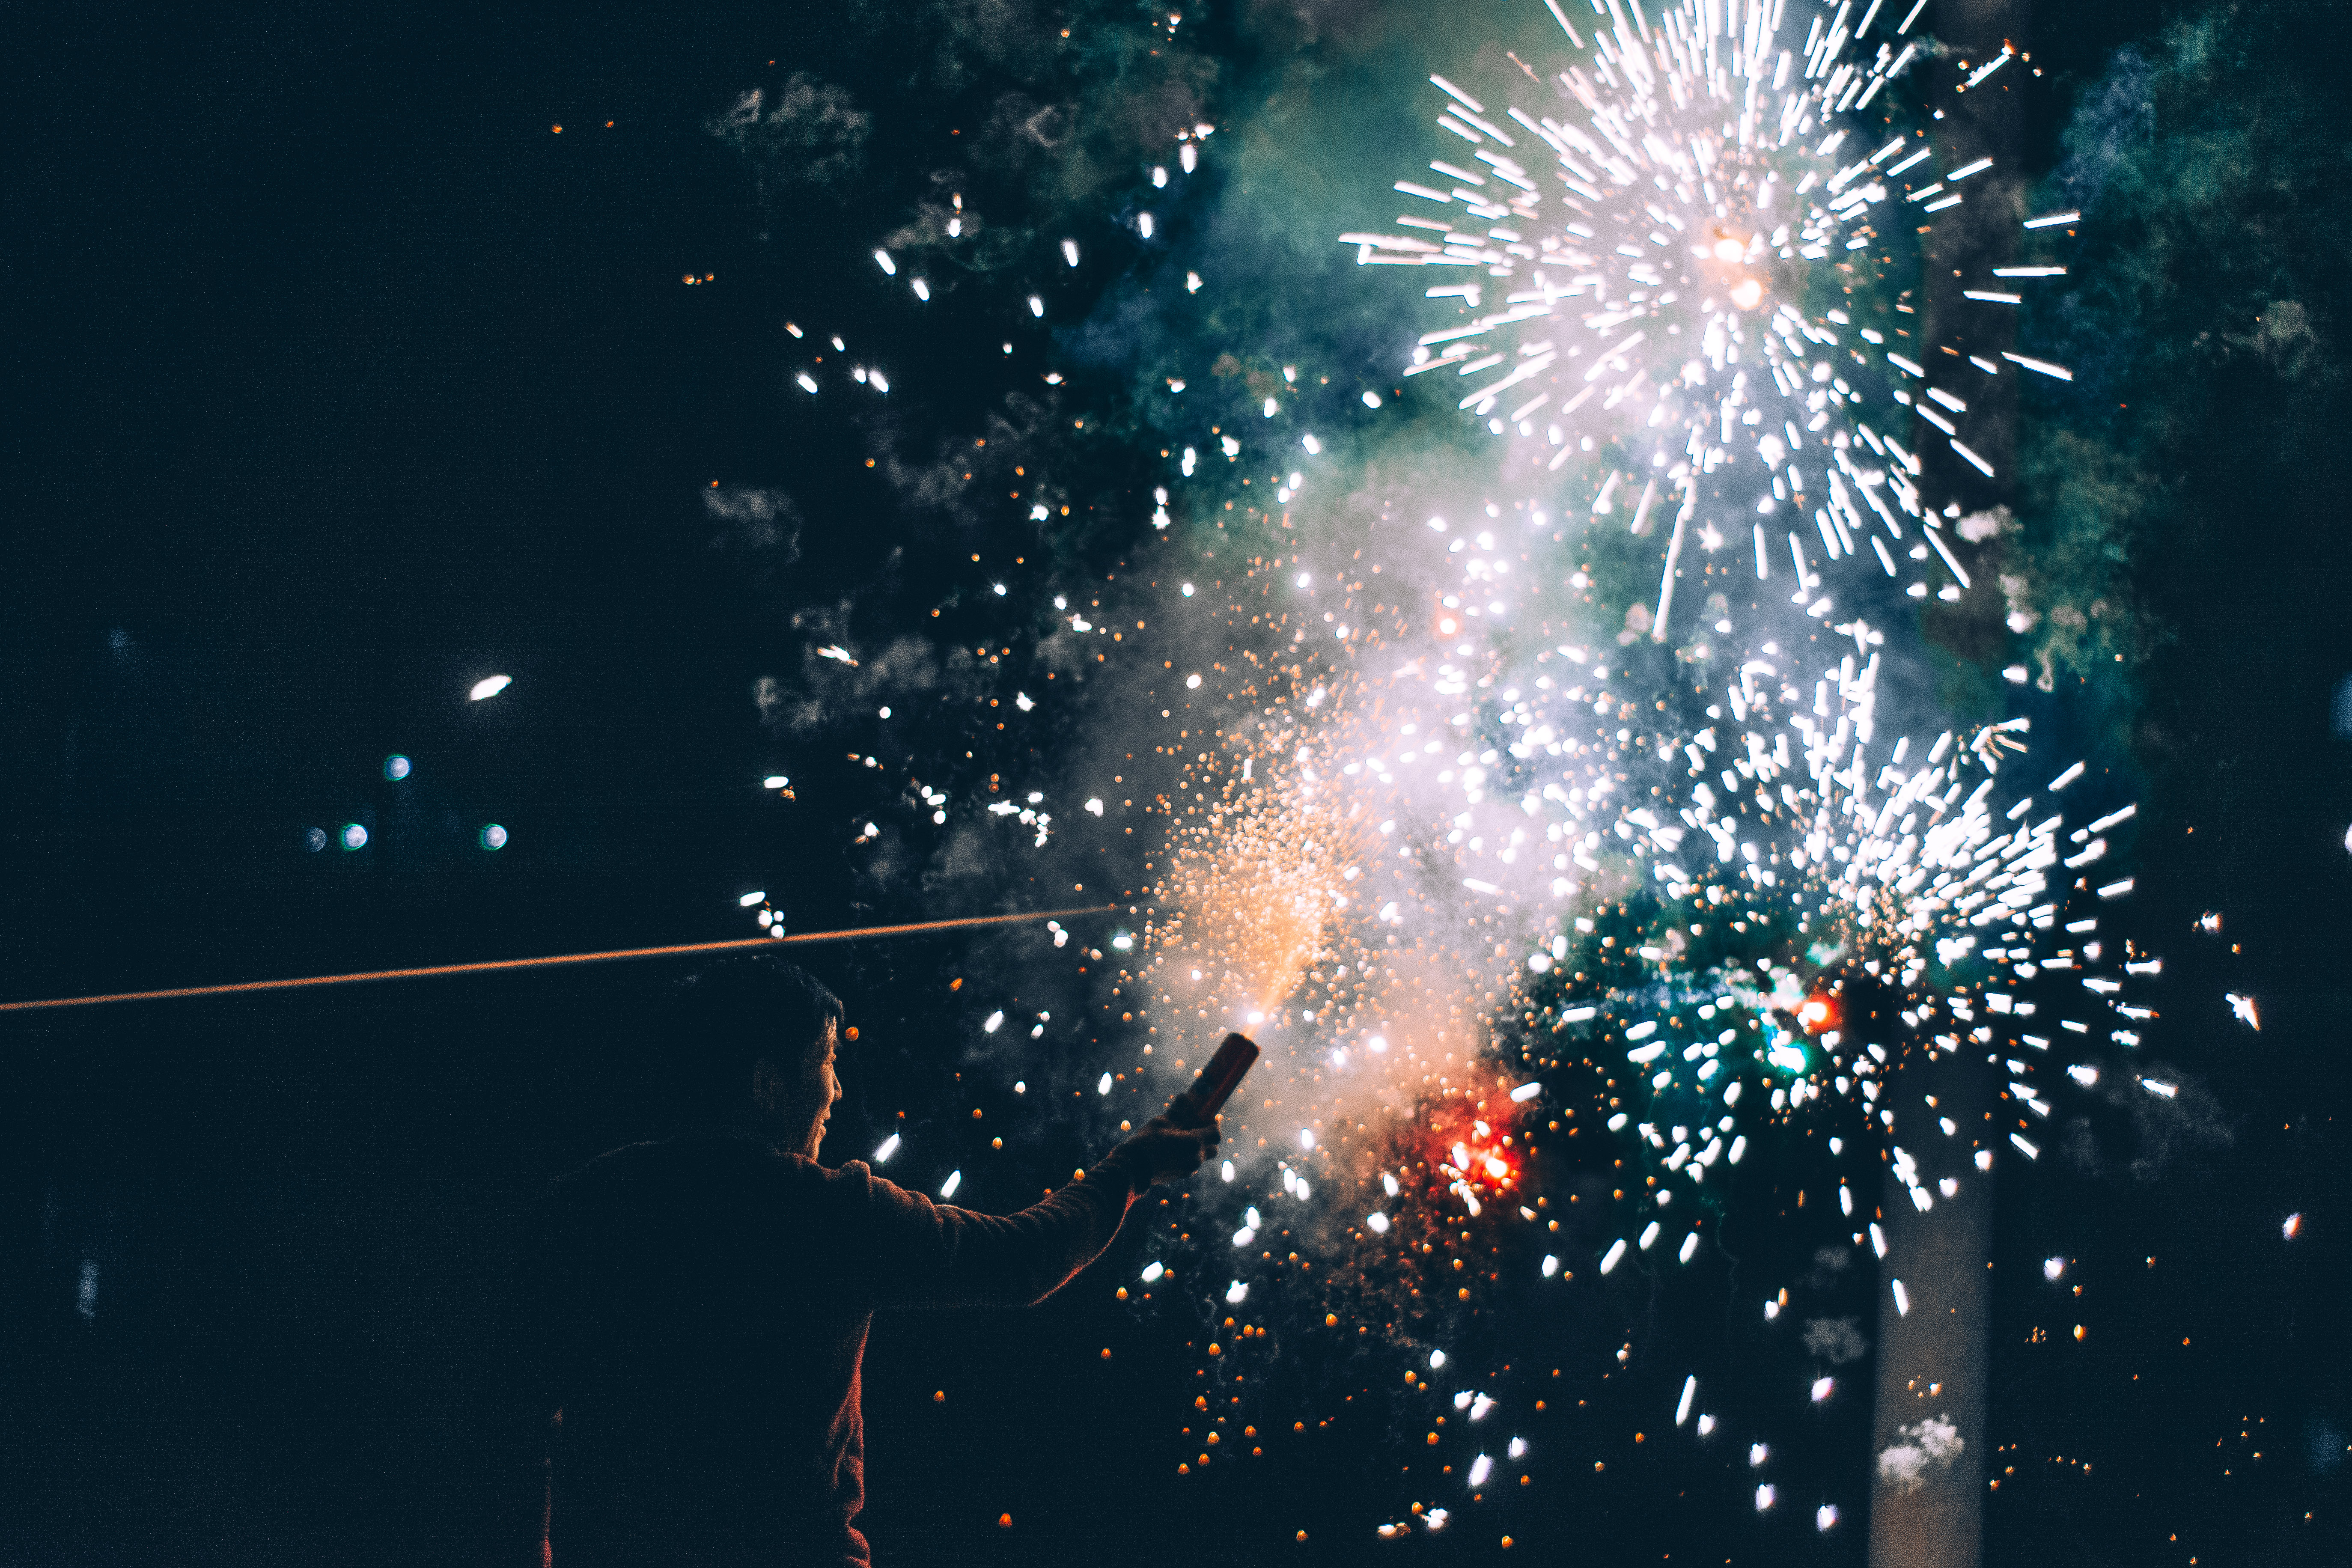
fireworks, new years day, water, event, holiday, diwali, midnight, festival, new year's eve, night, new year, sky, fete, recreation, world, space, darkness